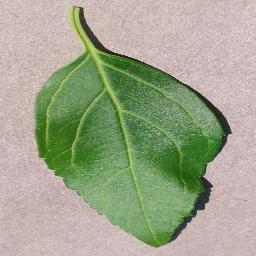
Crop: cherry
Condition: (including_sour)_healthy